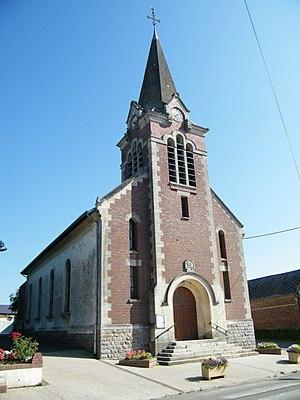
Clocher.
Buire-sur-l'Ancre est une commune française située dans le département de la Somme en région Hauts-de-France.